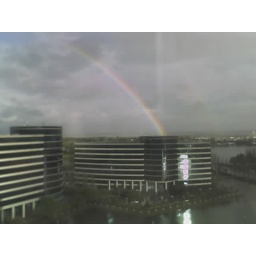
taken with my cell phone camera from the window in my office building